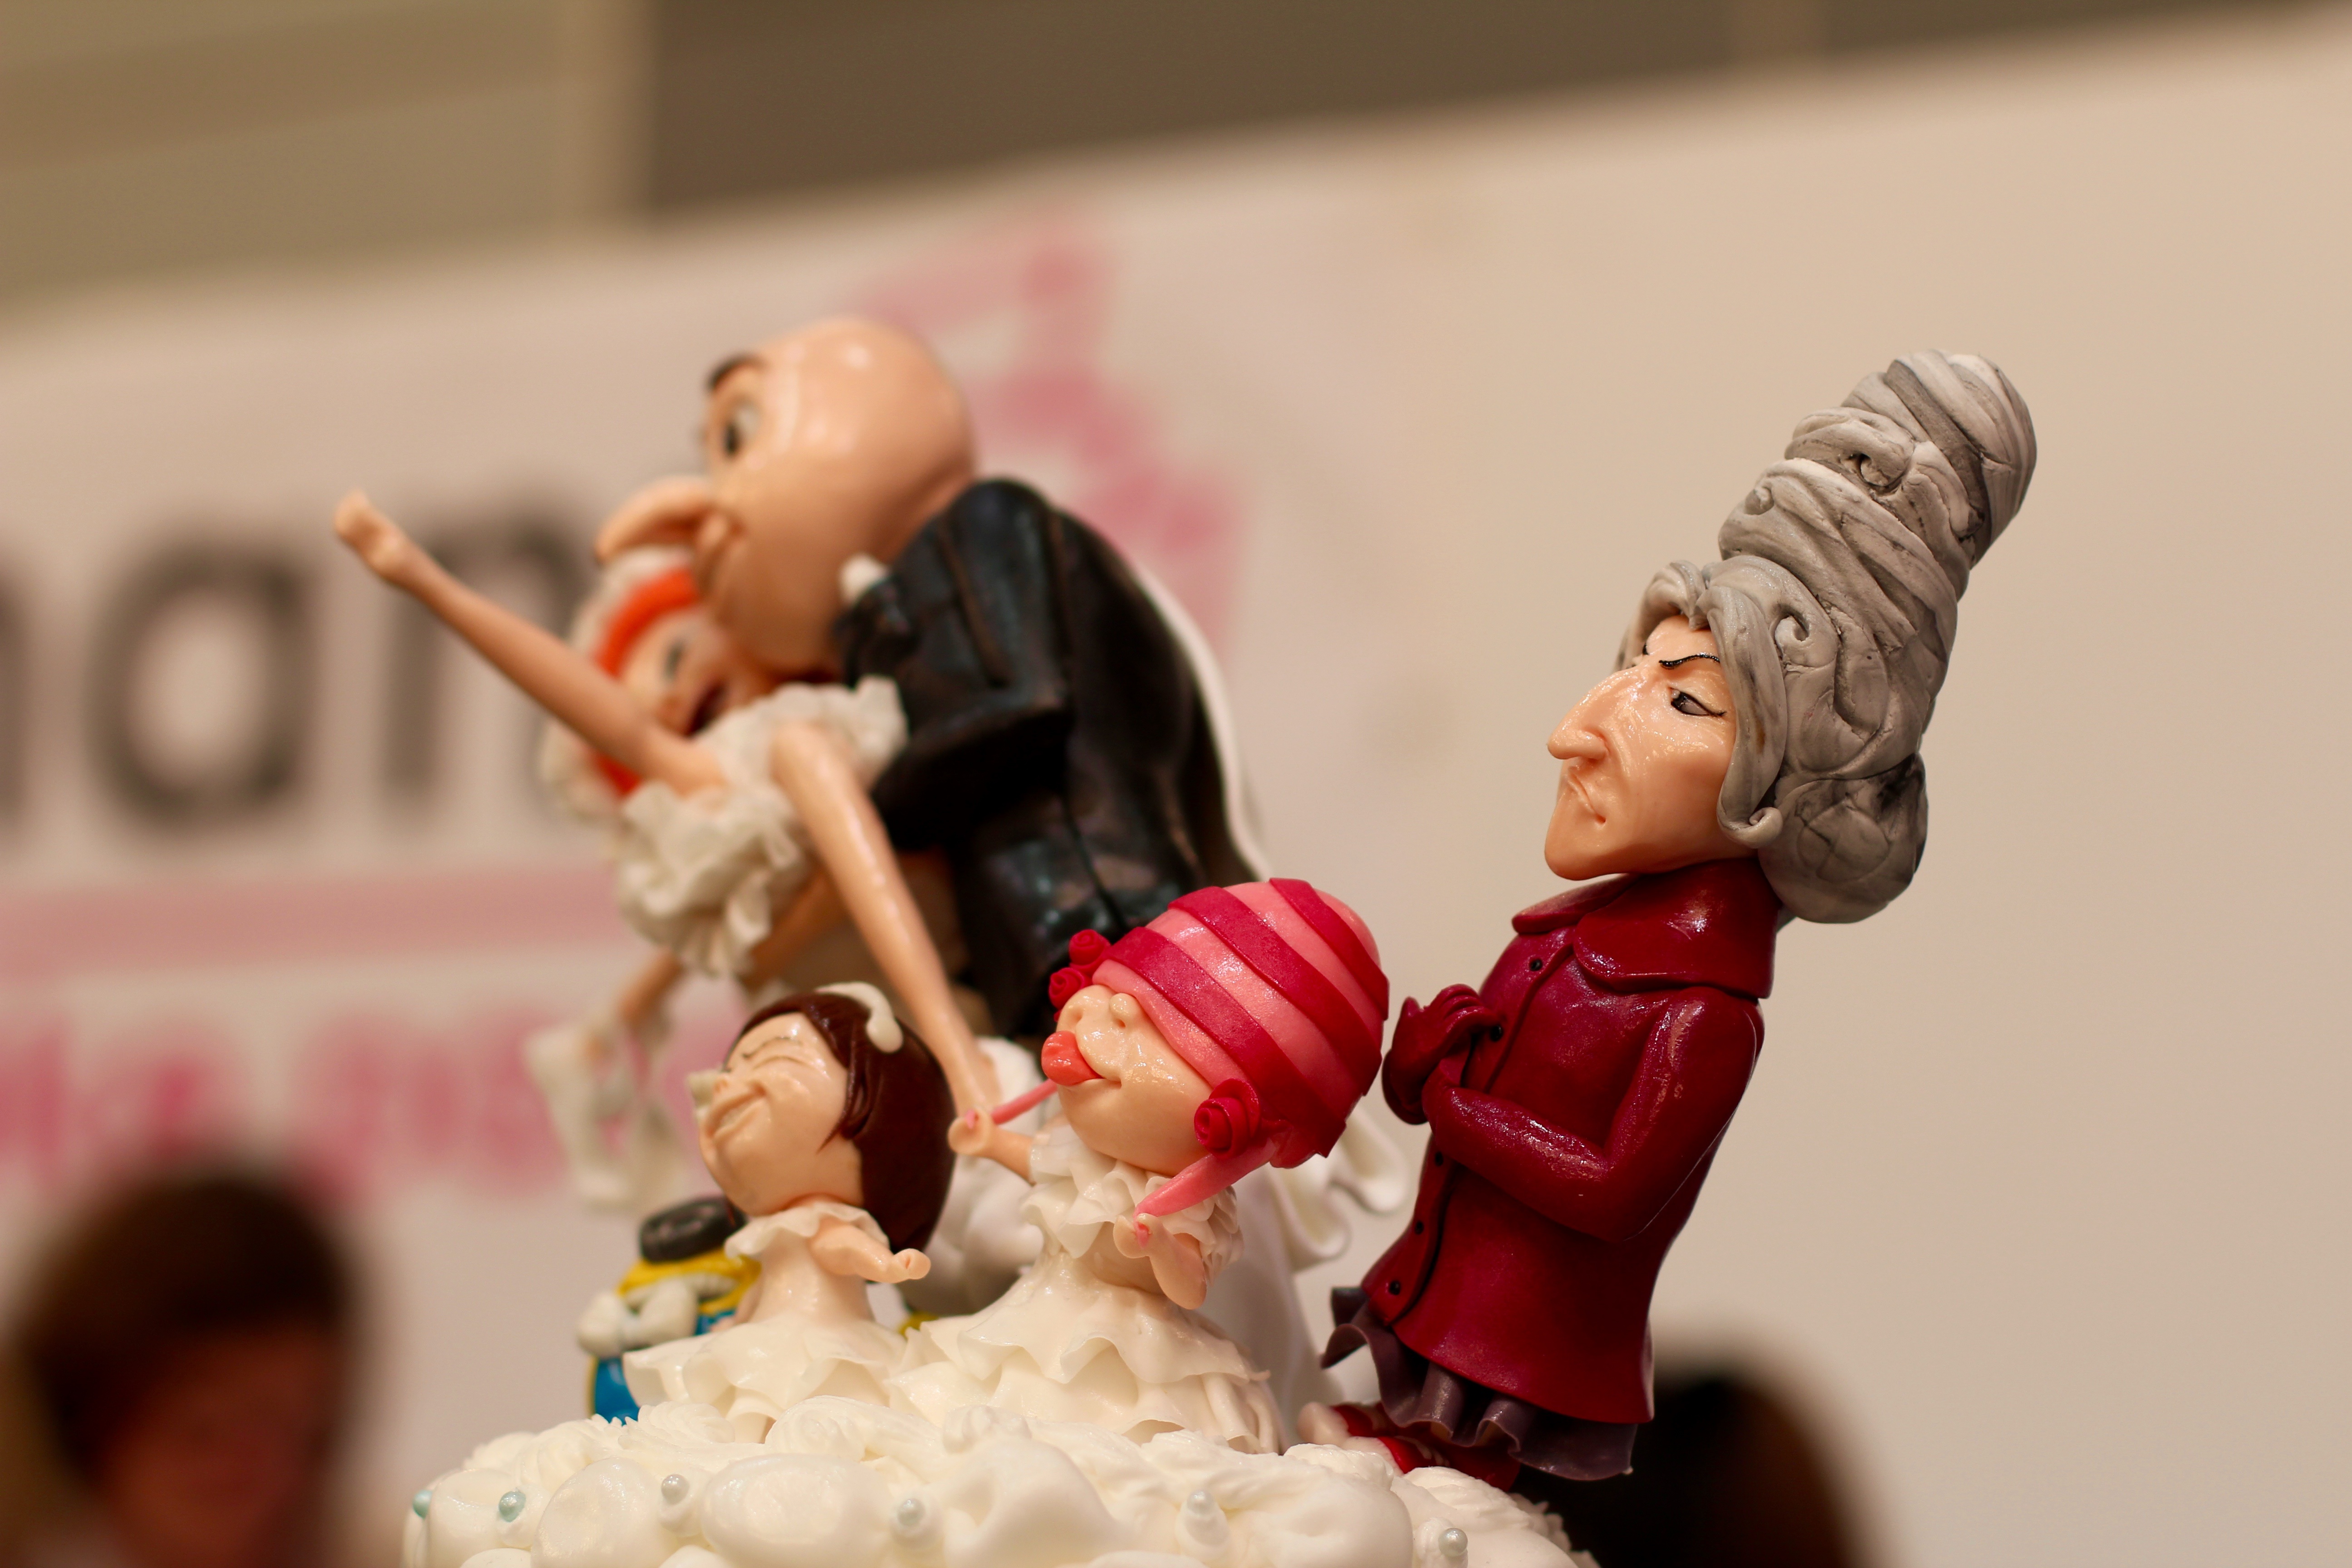
child, toy, cake, figurine, caricature, figures, minions, despicable me, gru